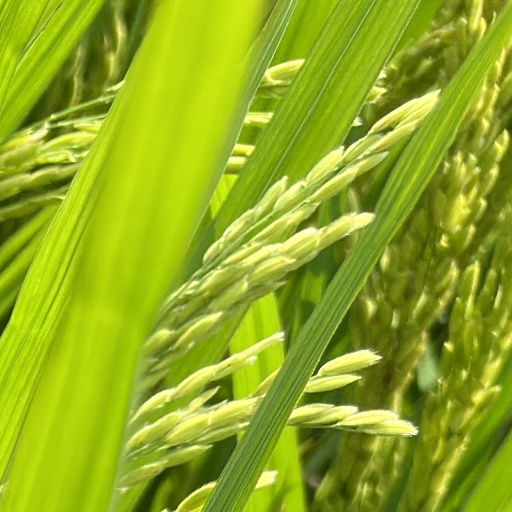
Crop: rice